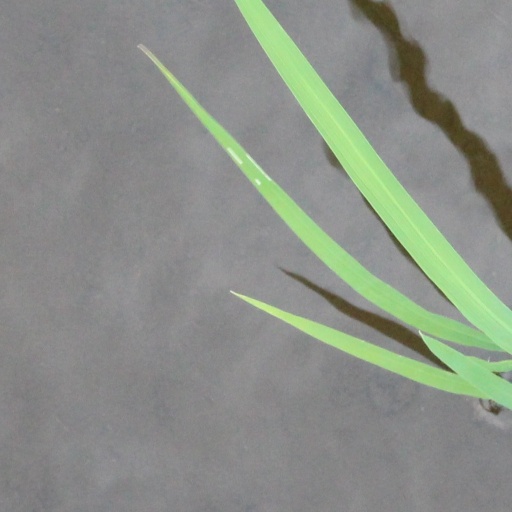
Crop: rice